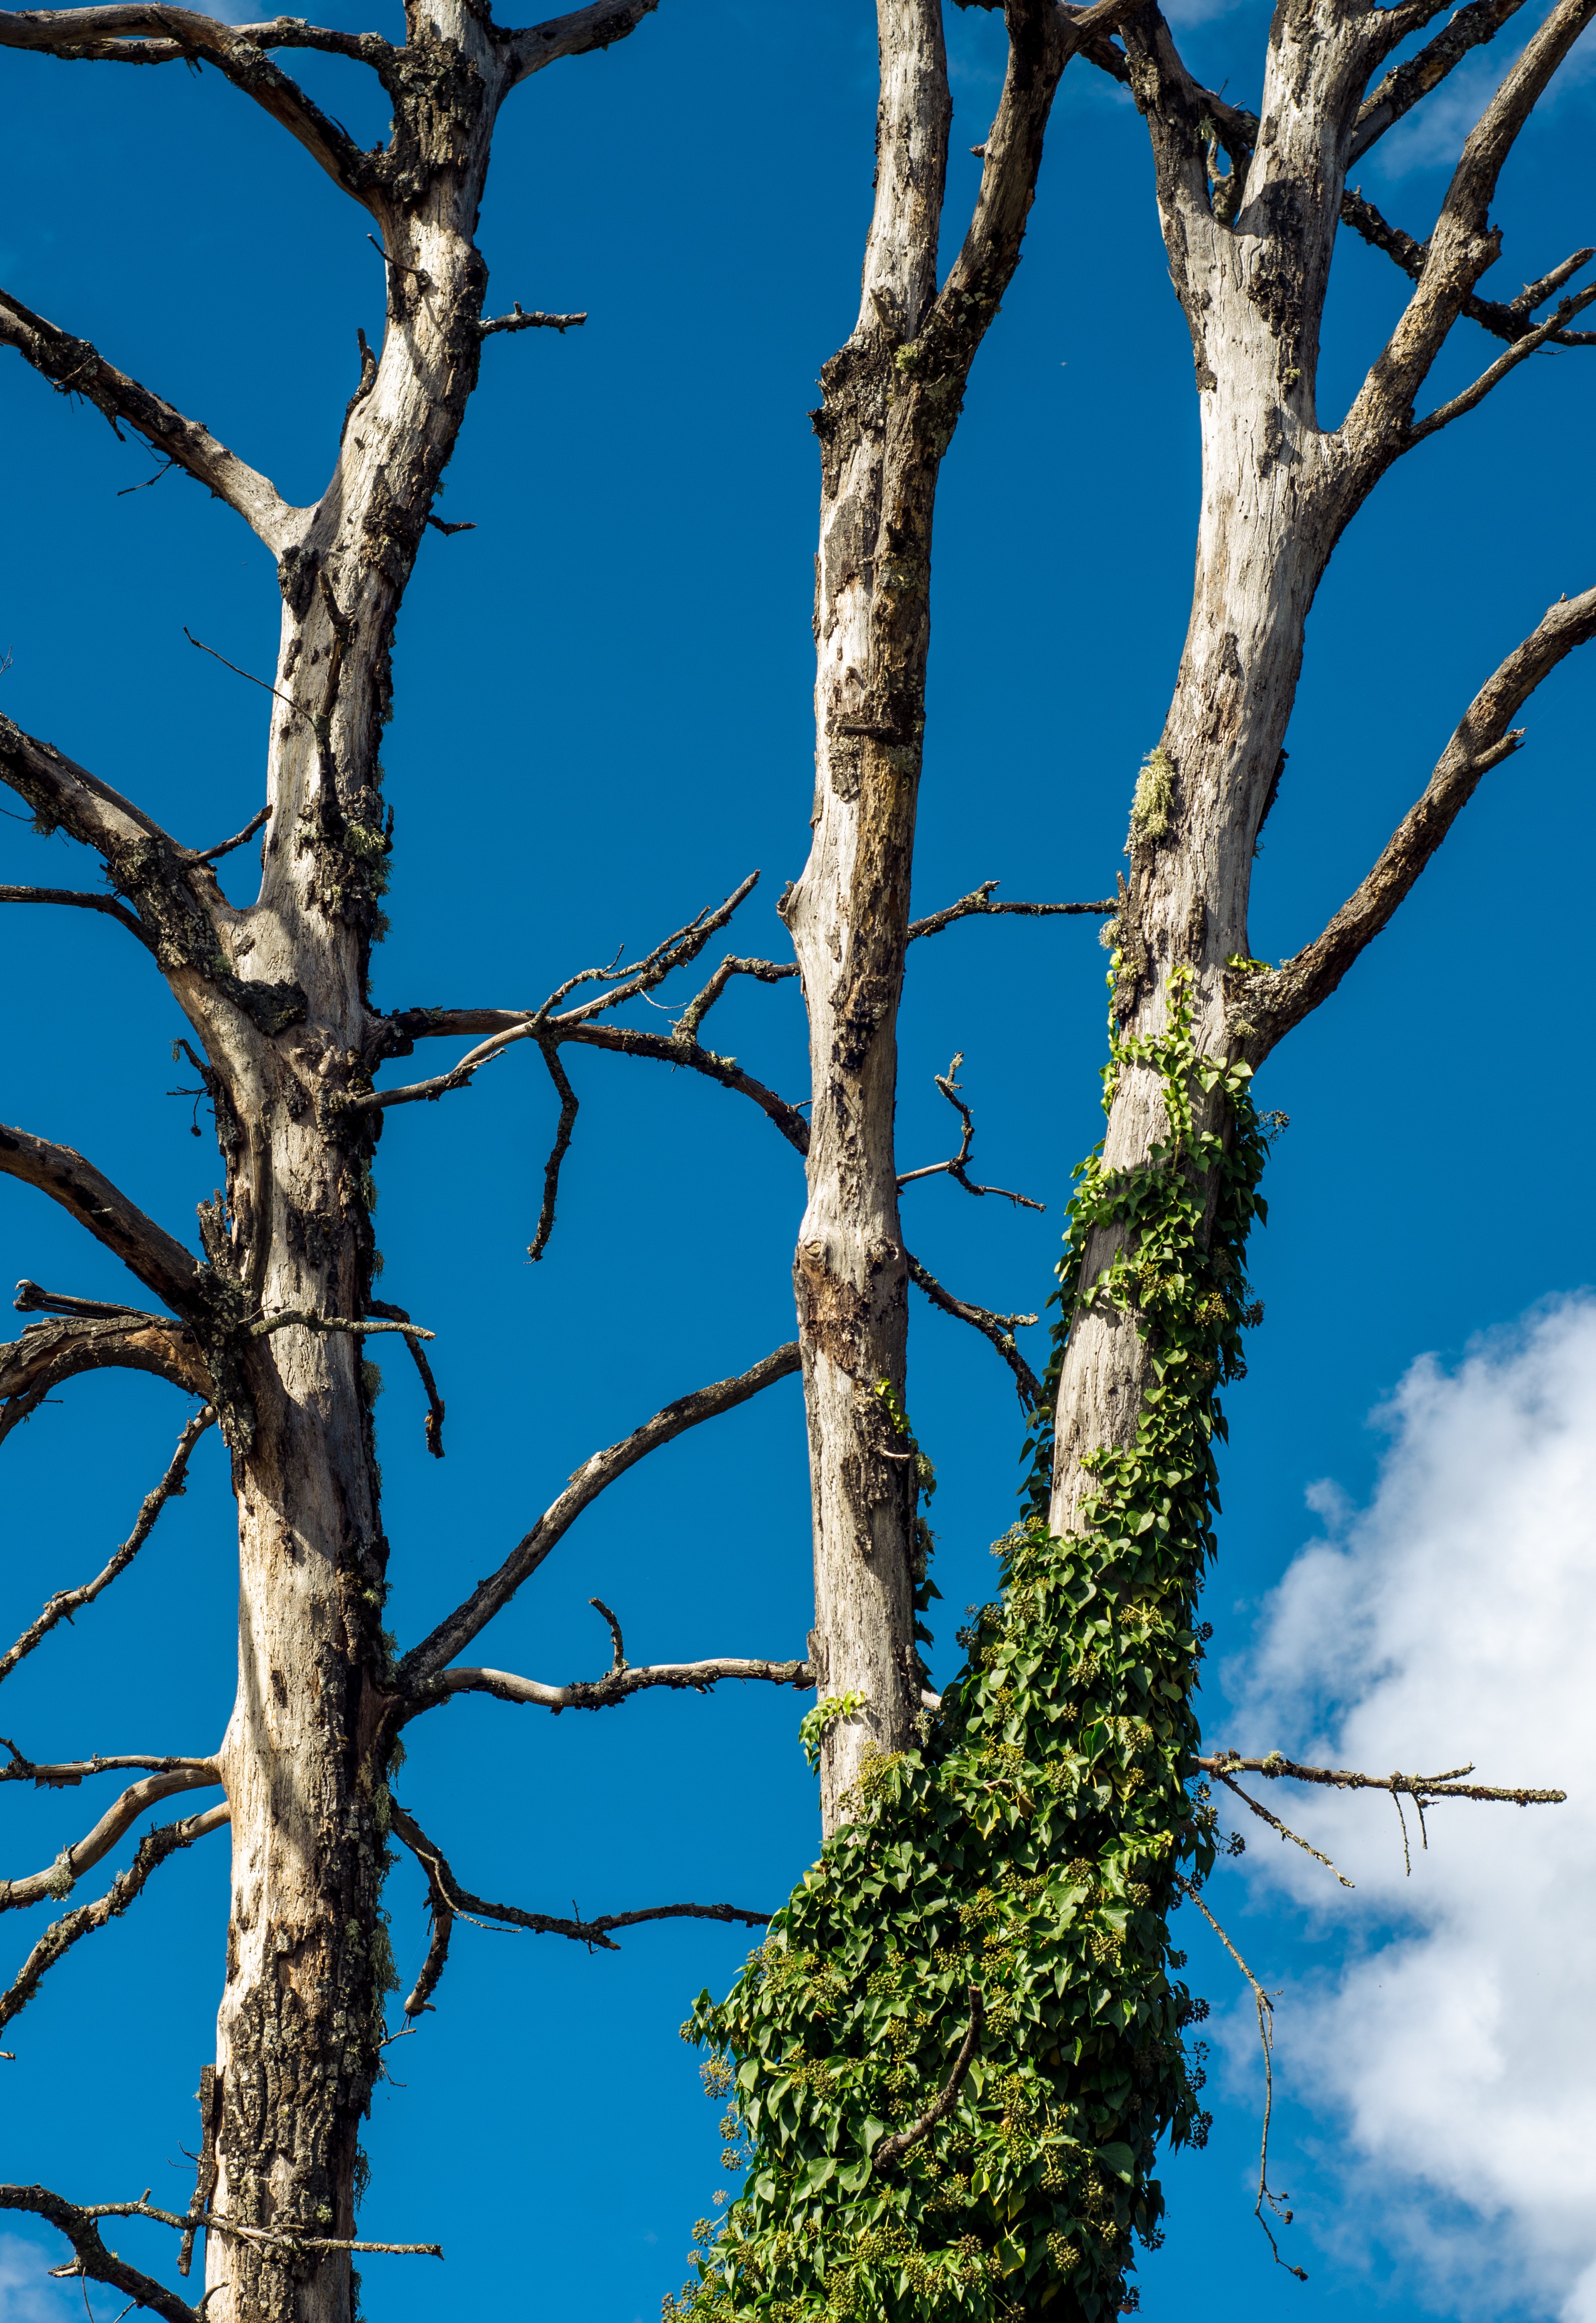
tree, nature, branch, winter, plant, sky, leaf, flower, spring, birch, blue, twig, flowering plant, woody plant, land plant